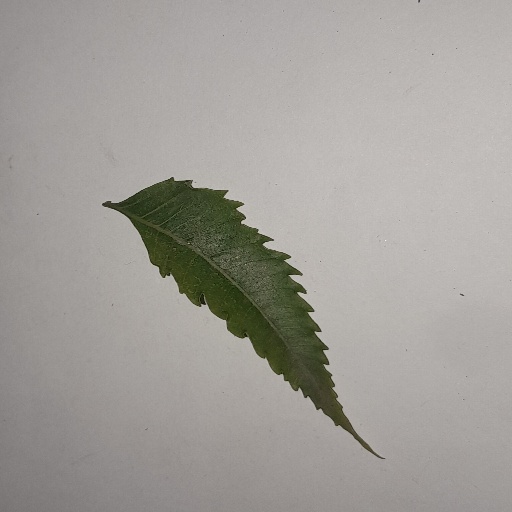
Species: Neem
Leaf condition: Yellow Leaf